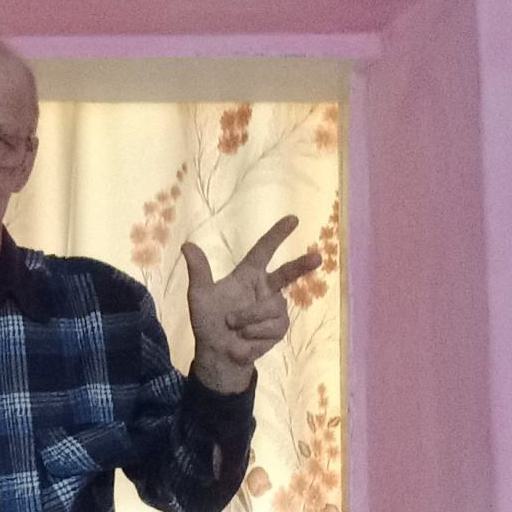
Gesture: three2